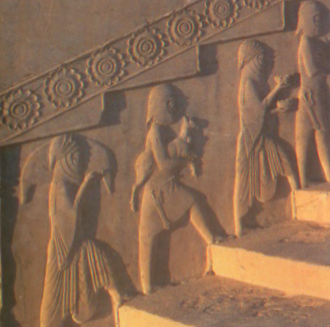
Title: Tachar-palace (3)